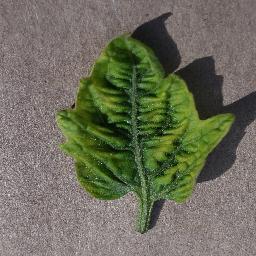
Label: Tomato___Tomato_Yellow_Leaf_Curl_Virus